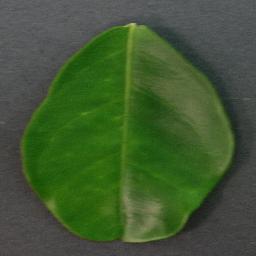
Label: Orange___Haunglongbing_(Citrus_greening)